Eucalyptus cyclostoma

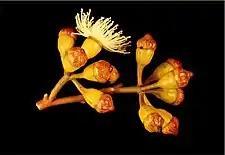
flower buds

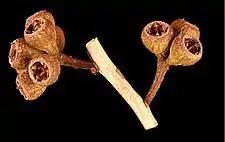
fruit

"Eucalyptus cyclostoma" is a mallee that typically grows to a height of and has a lignotuber. It has whitish-grey-cream, brown and pinkish grey coloured bark that is flaky to ribbony can be rough or smooth. The adult leaves are arranged alternately, the same dull, bluish green on both surfaces, lance-shaped, long and wide with a base that tapers to the petiole and a pointed apex. It blooms between February and April and produces white flowers. The flower buds are arranged in groups of between seven and eleven on an unbranched peduncle long, the individual buds on a pedicel long. Mature buds are cylindrical to pear-shaped with a beaked operculum with inflexed stamens and oblong anthers. The fruits that form after flowering are shaped like a truncated sphere long and wide on a pedicel long. The fruit has three or four valves at about the level of the rim. The brown seeds inside have a flattened ovoid shape and a length of .